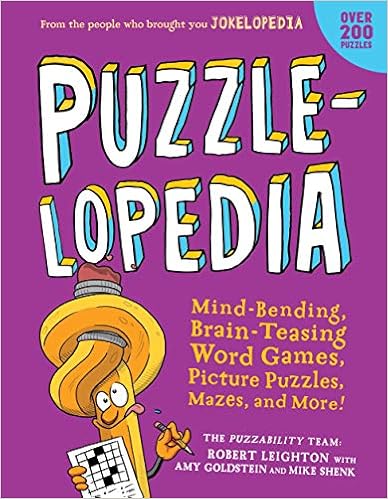
Puzzlelopedia: Mind-Bending, Brain-Teasing Word Games, Picture Puzzles, Mazes, and More! (Kids Activity Book)
Category: Books
About the Author Robert Leighton, a New Yorker cartoonist, has created puzzles for the New York Times , Chicago Tribune , the New Yorker , ABC, and more. Together with expert puzzle makers Amy Goldstein and Mike Shenk, he founded the company Puzzability, which creates unique and challenging puzzles for kids and adults. Robert, Amy, Mike, and Puzzability are also the authors of The Brainiest Insaniest Ultimate Puzzle Book!.
Features: An A-Z collection of more than 200 quirky, brain-bending, endlessly fun, and unusually unusual puzzles for kids aged 8-12. | All you need are a sharp pencil and sharper wits! (An eraser wouldn’t be a bad idea, either.) Solve word searches with themes like Spies, Movies, or the Wild West—and when you’re finished, write out the leftover letters to discover a hidden message. Can’t get enough of the addictive fun of Sudoku? Introducing Dicedoku, which uses dice to represent numbers. Just try saying (or even reading) this tongue twister three times fast: Guy gargoyle, girl gargoyle! Plus hidden pictures, crosswords, spot the mistakes, and many kinds of puzzles you’ve never seen before. | Puzzlelopedia | also contains special “Puzzle Breakers” for reading about anagrams, code breaking, oxymorons, palindromes, and other bamboozling conundrums.